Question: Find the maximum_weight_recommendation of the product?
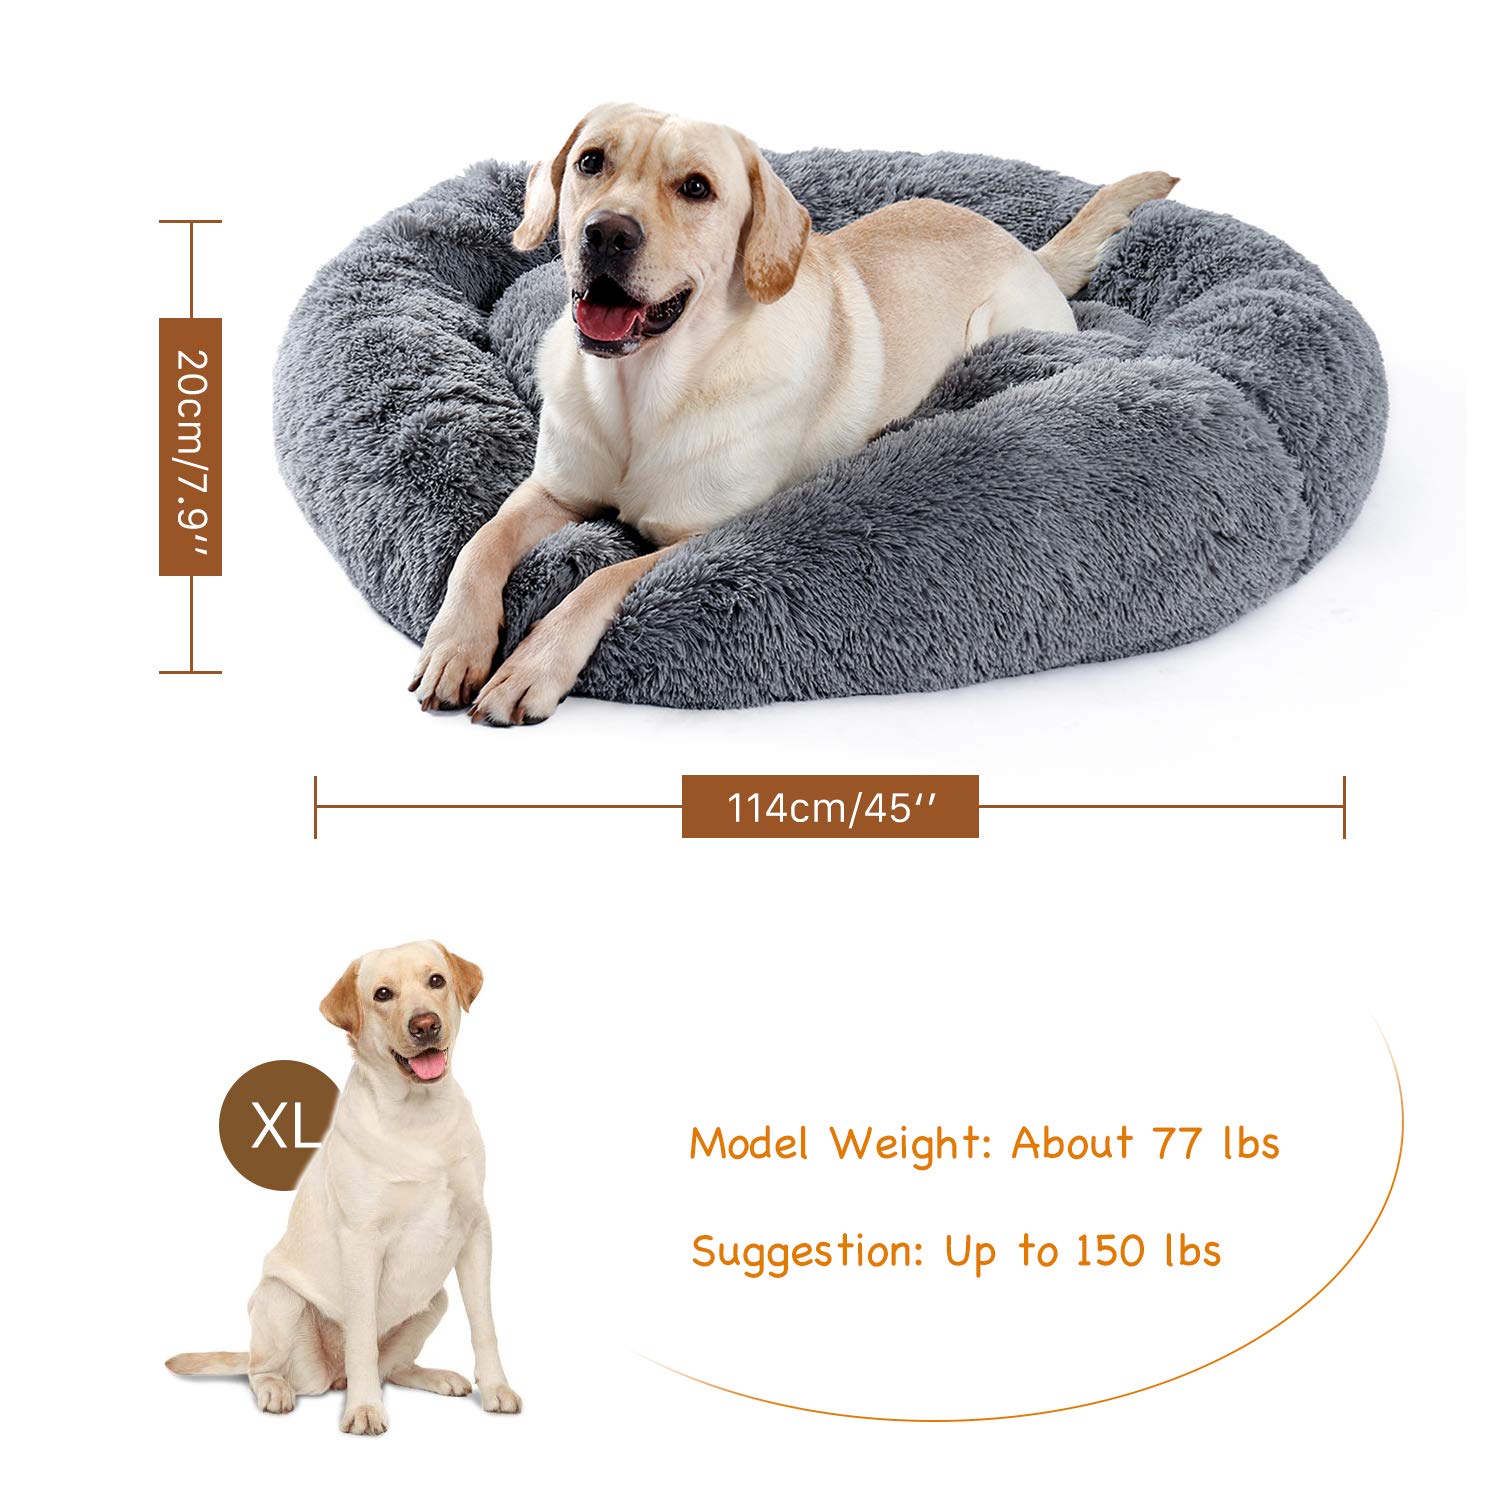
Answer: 150.0 pound